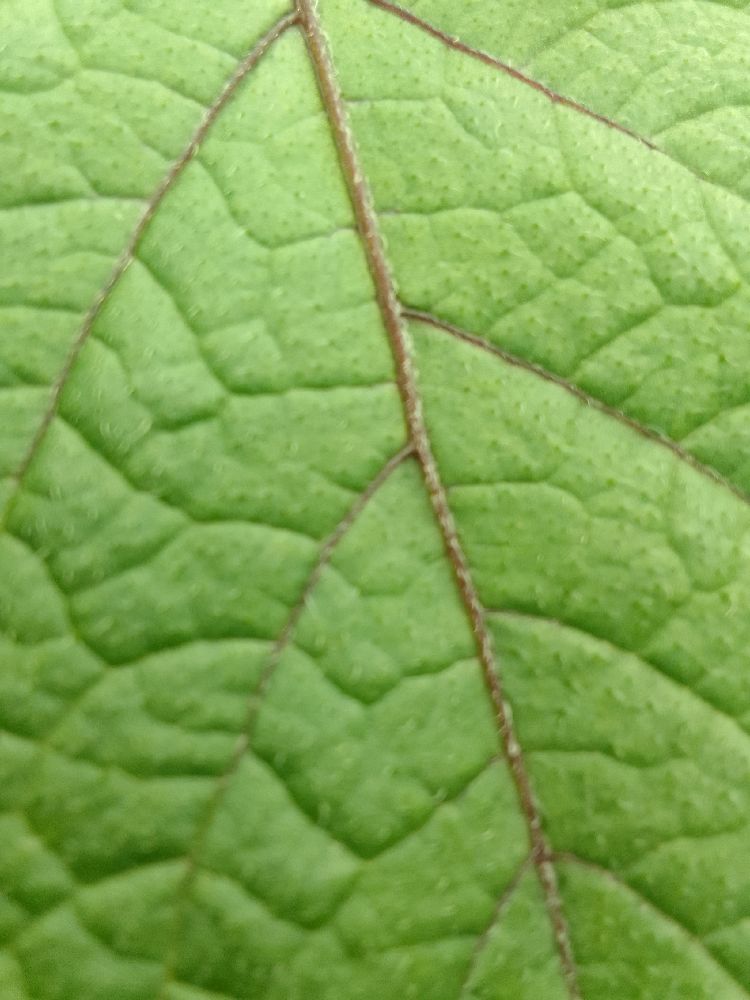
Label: Healthy